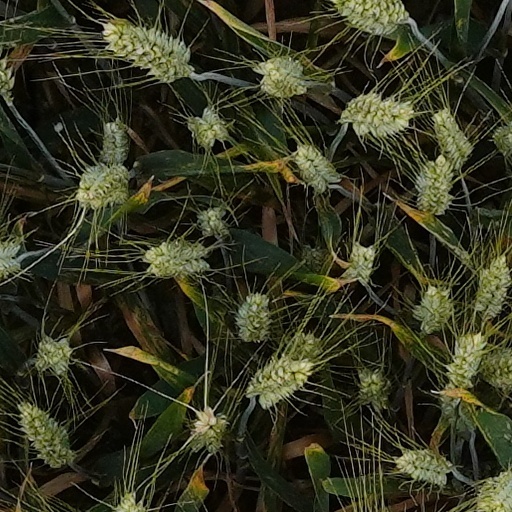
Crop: wheat